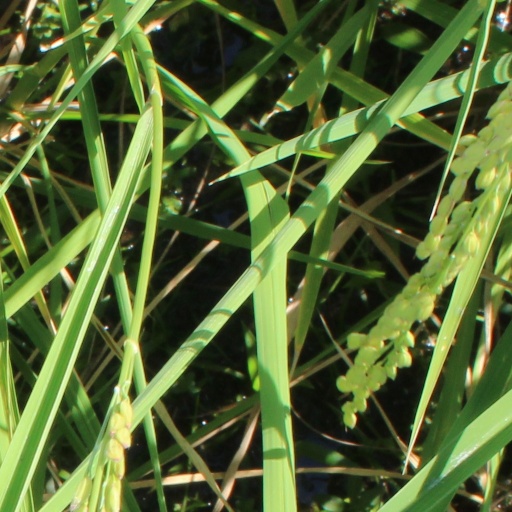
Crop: rice